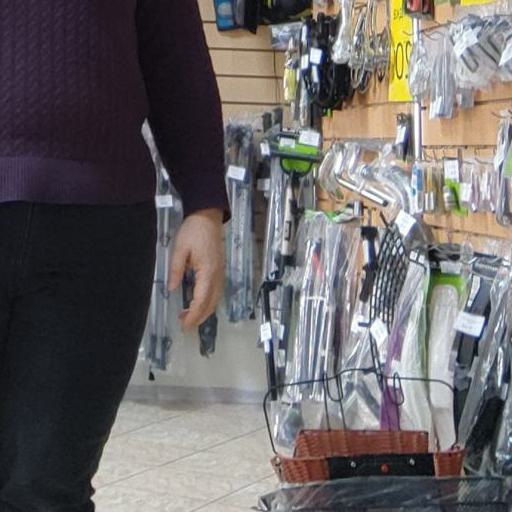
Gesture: no_gesture